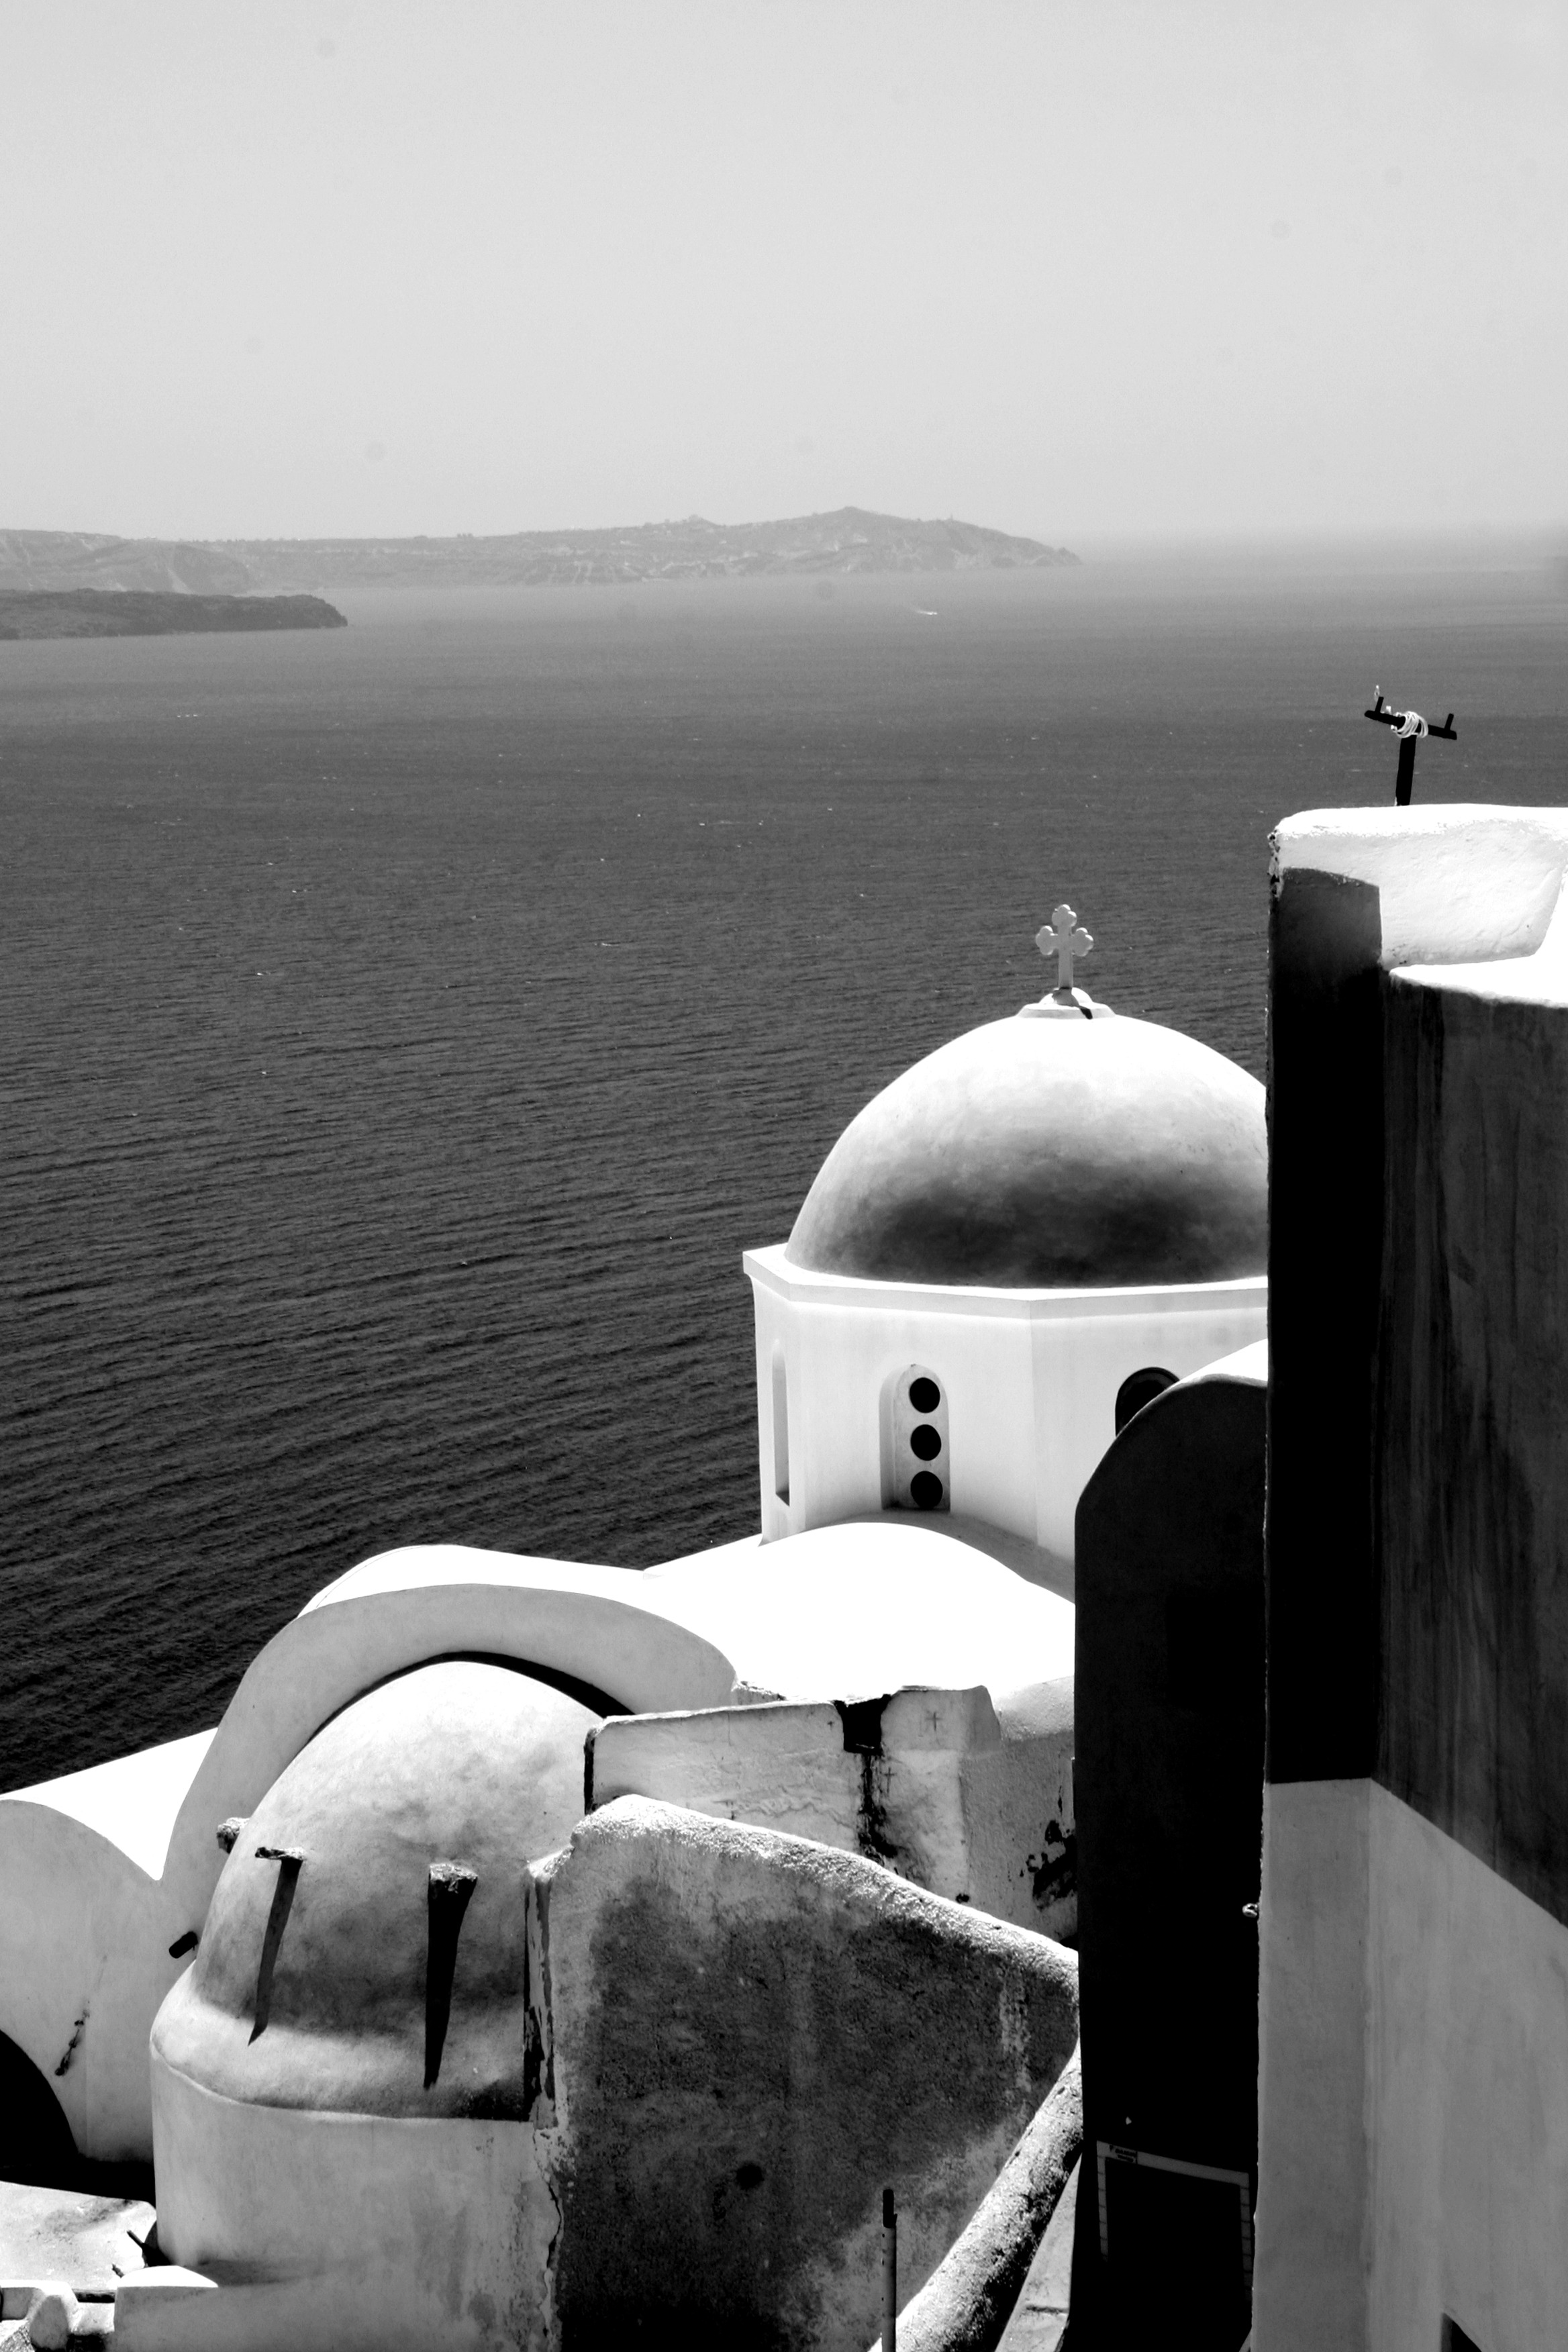
sea, black and white, white, photography, vehicle, black, monochrome, santorini, image, dome, shape, crete, monochrome photography